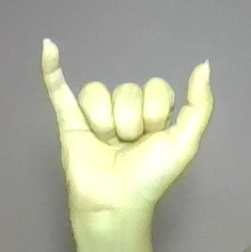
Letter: ya